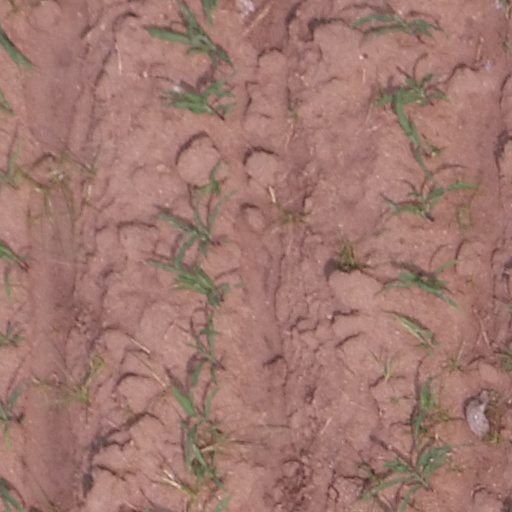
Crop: maize; corn